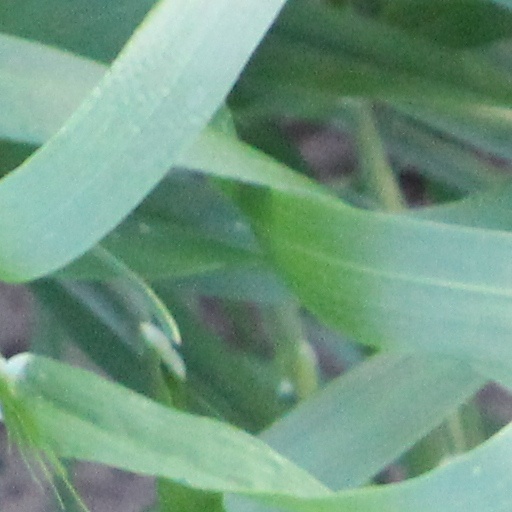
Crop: wheat